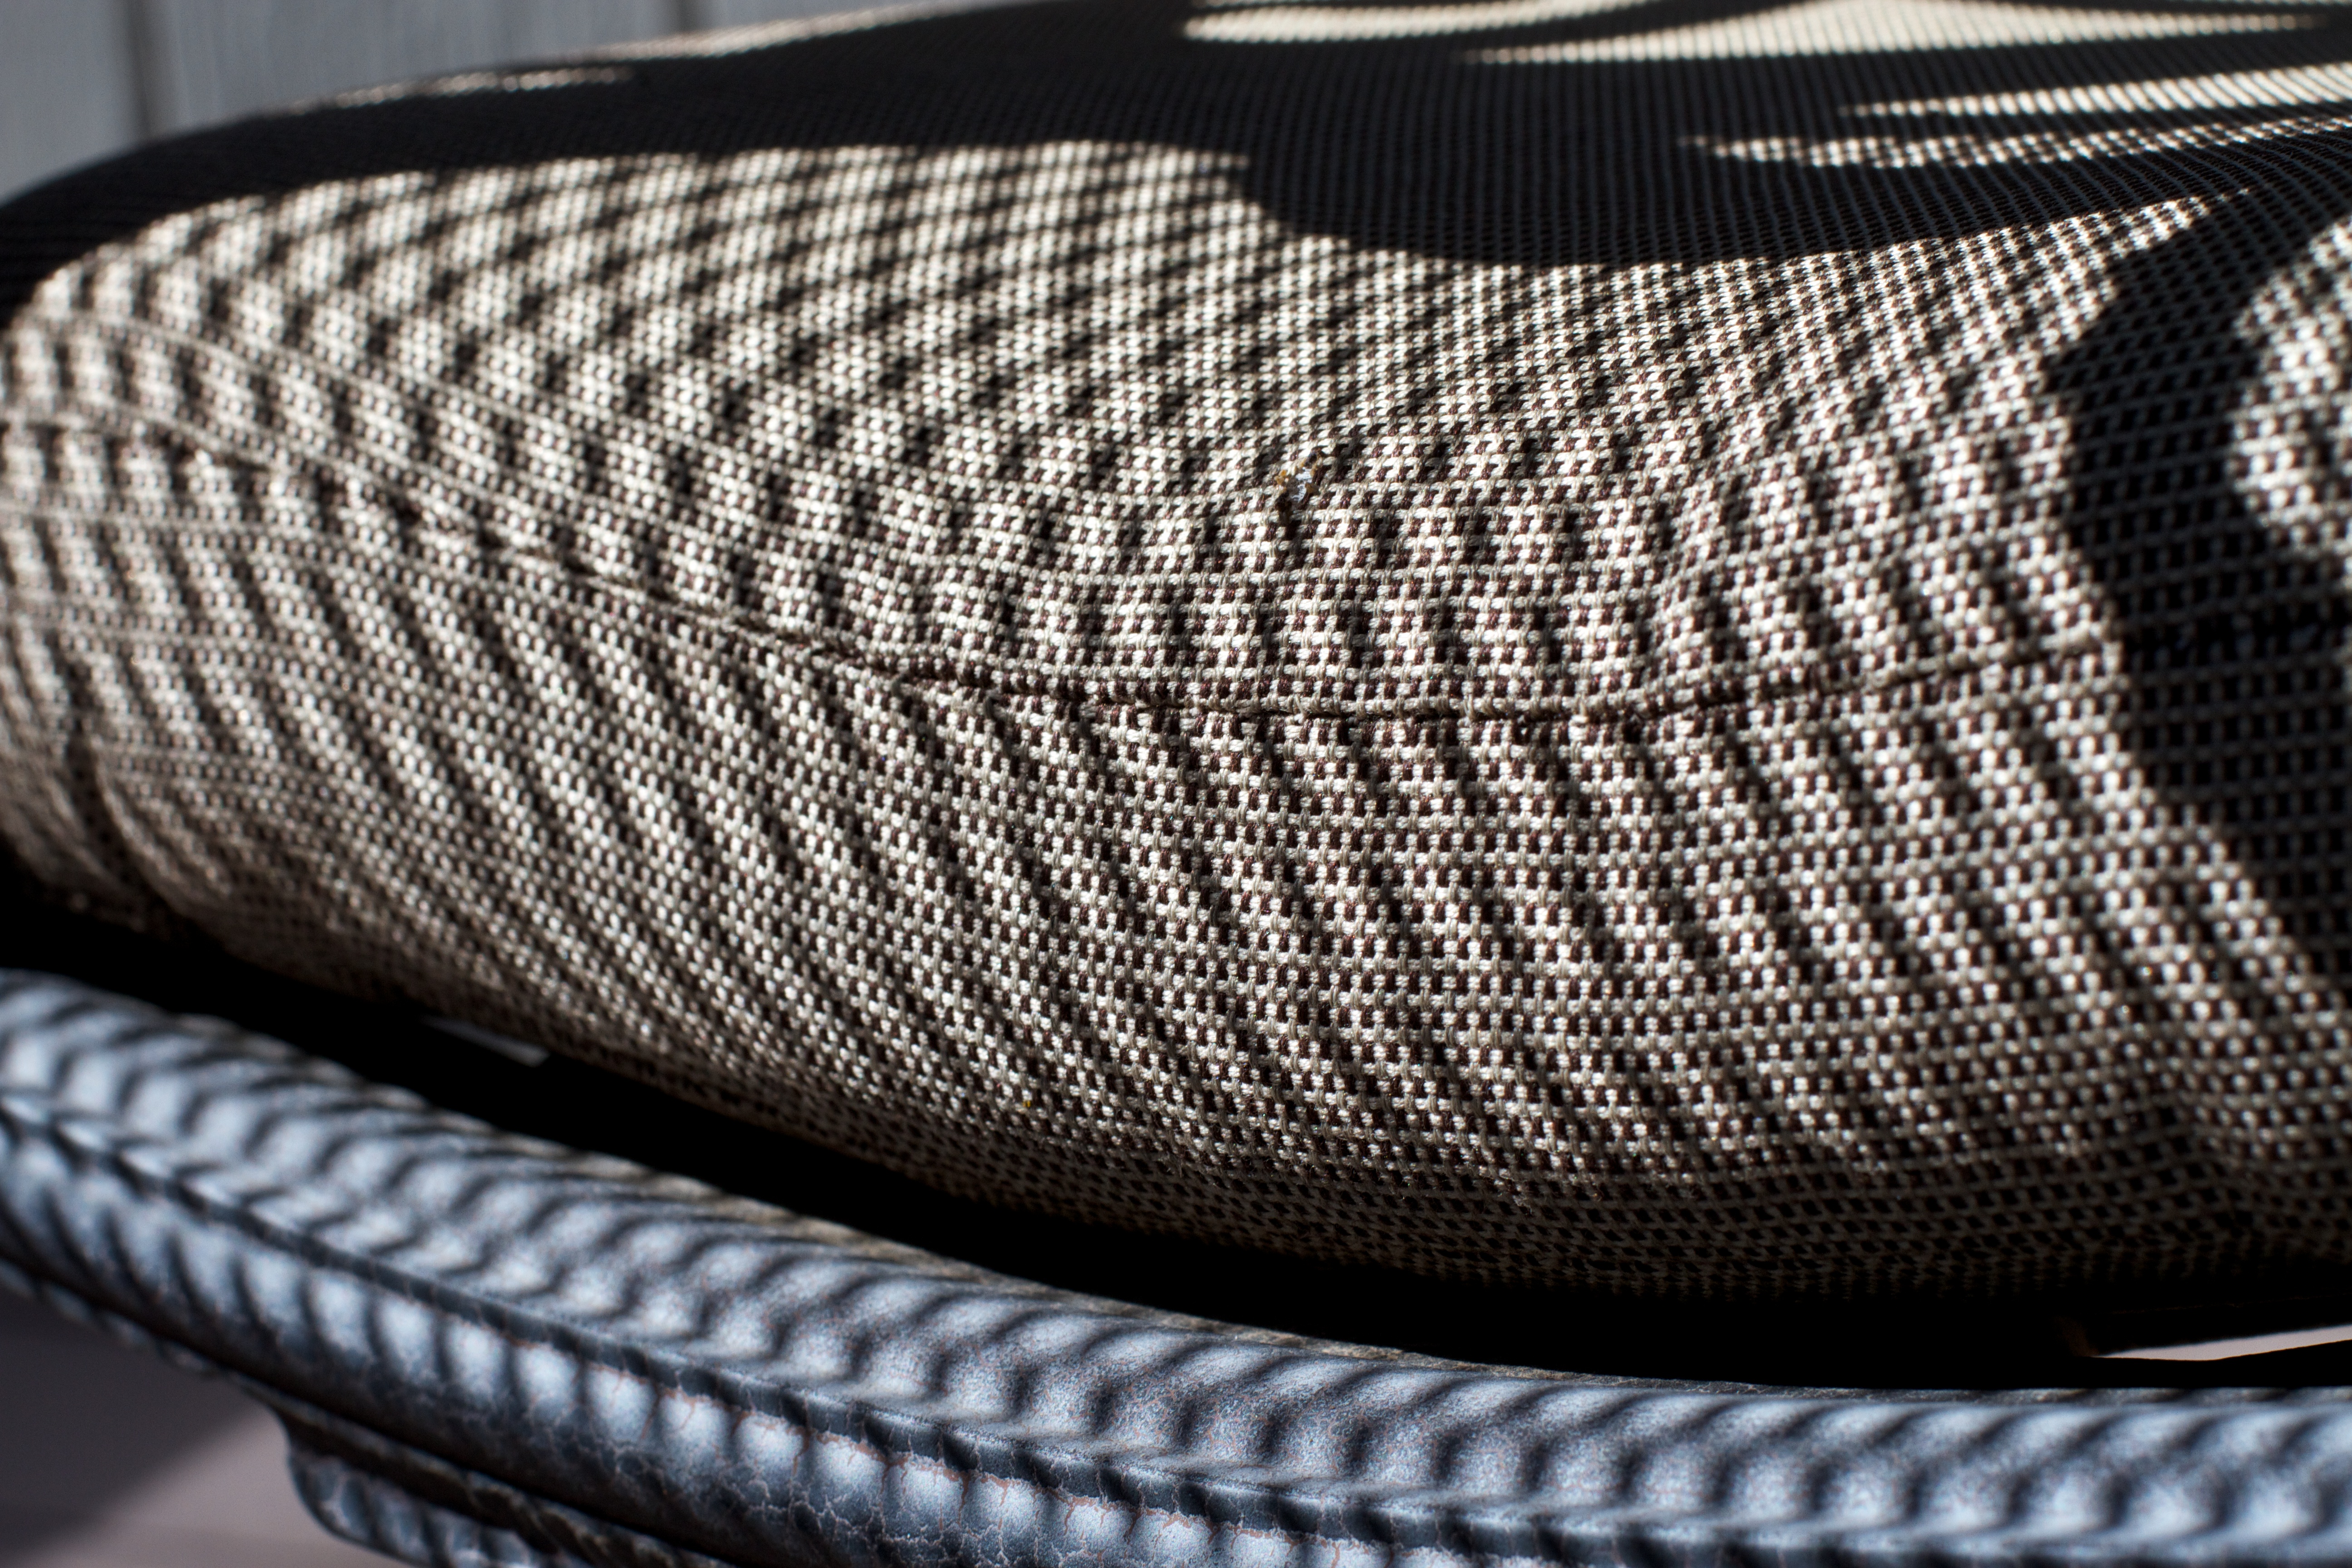
rein, arm, material, tire, textile, mesh, fashion accessory, automotive tire